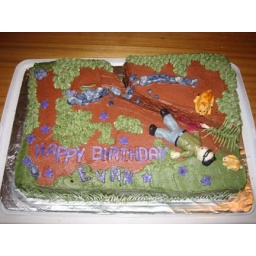
Tectonic plate movements in frosting, marzipan Evan loses hand while dog and rabbit watch him bleed out.